100th Anniversary of the Independence of Albania

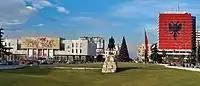
Decorations in the Center of Tirana

The Ministry of Tourism, Cultural Affairs, Youth and Sports announced on 22 December 2011 the International Competition for the accomplishment in sculpture of the monumental work dedicated